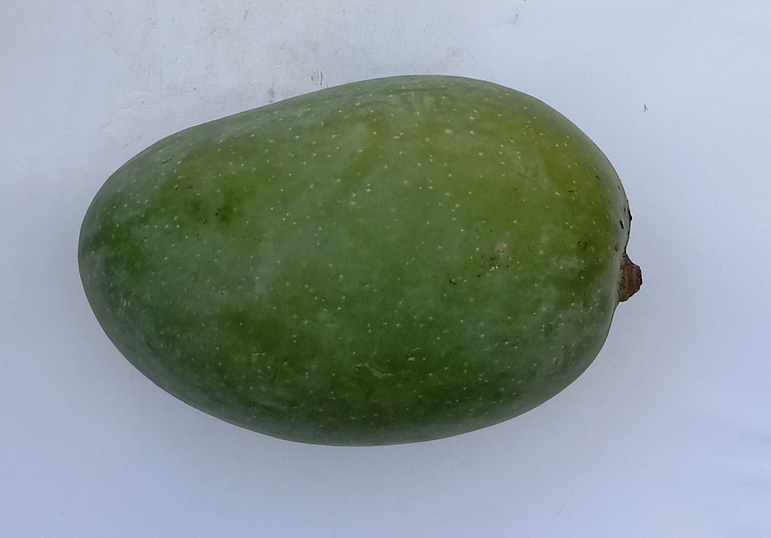
Mango variety: Chaunsa (Black)